Compton railway station

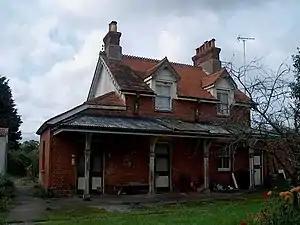
Compton railway station building

Compton railway station was a station on the Didcot, Newbury and Southampton Railway in England. Compton was the largest station between Newbury, Berkshire and Didcot, Oxfordshire, serving the villages of Compton, East Ilsley and Aldworth. The station closed in 1962.